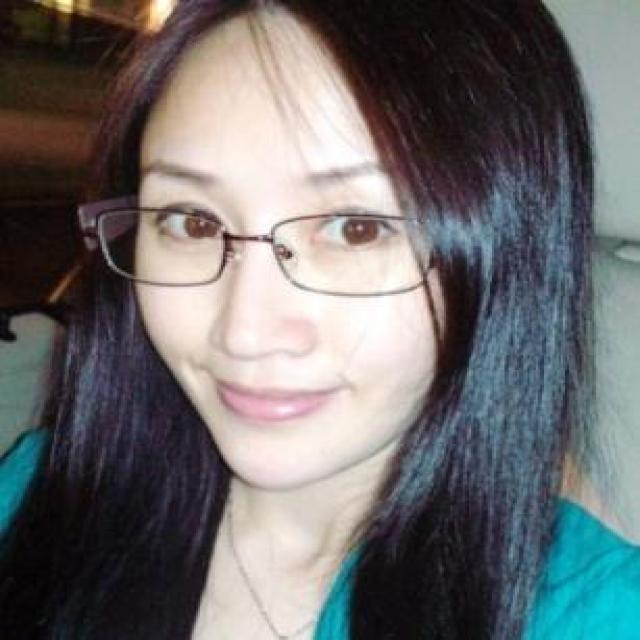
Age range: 21-44